Charles V, Holy Roman Emperor

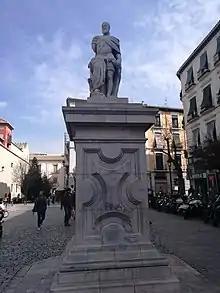
A statue of Charles V in Granada, Spain

Given the vast dominions of the House of Habsburg, Charles was often on the road and needed deputies to govern his realms for the times he was absent from his territories. His first Governor of the Netherlands was Margaret of Austria (succeeded by his sister Mary of Hungary and Emmanuel Philibert, Duke of Savoy). His first Regent of Spain was Adrian of Utrecht (succeeded by Isabella of Portugal and Philip II of Spain). For the regency and governorship of the Austrian hereditary lands, Charles named his brother Ferdinand archduke in the Austrian lands under his authority at the Diet of Worms (1521). Charles also agreed to favor the election of Ferdinand as King of the Romans in Germany, which took place in 1531. By virtue of these agreements Ferdinand became Holy Roman Emperor and obtained hereditary rights over Austria at the abdication of Charles in 1556. Charles de Lannoy, Carafa and Antonio Folc de Cardona y Enriquez were viceroys of the kingdoms of Naples, Sicily and Sardinia, respectively.